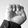
ASL letter: E